USS Wilkinson

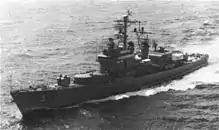
USS "Wilkinson" (DL-5) in the late 1960s.

After returning via Earle to Newport a little over a month later, "Wilkinson" sailed south to Cuban waters for refresher training—conducting those evolutions between 11 March and 28 April. While still at Guantanamo, on 8 April, the ship received orders at 03:10 to assist a burning freighter. Underway at 04:07, "Wilkinson" sped at flank speed to the scene of the disaster and, at 07:20, reached the stricken Norwegian passenger-freighter "Viking Princess". A fire and rescue party from USCGC "Cook Inlet" (WAVP-384) had meanwhile boarded the blazing merchantman to fight her fires. At 08:09, "Wilkinson" began closing the Nationalist Chinese merchantman "Chungking Victory" to receive the surviving crew members of "Viking Princess"—a process completed by 09:14. The frigate took the 13 survivors back to Guantanamo where she arrived shortly before noon and disembarked the rescued mariners.